The Suicide Forecast

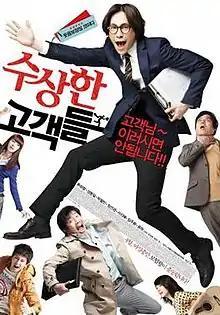
Film poster

The Suicide Forecast is a 2011 South Korean comedy-drama film. It is Jo Jin-mo's directorial debut.